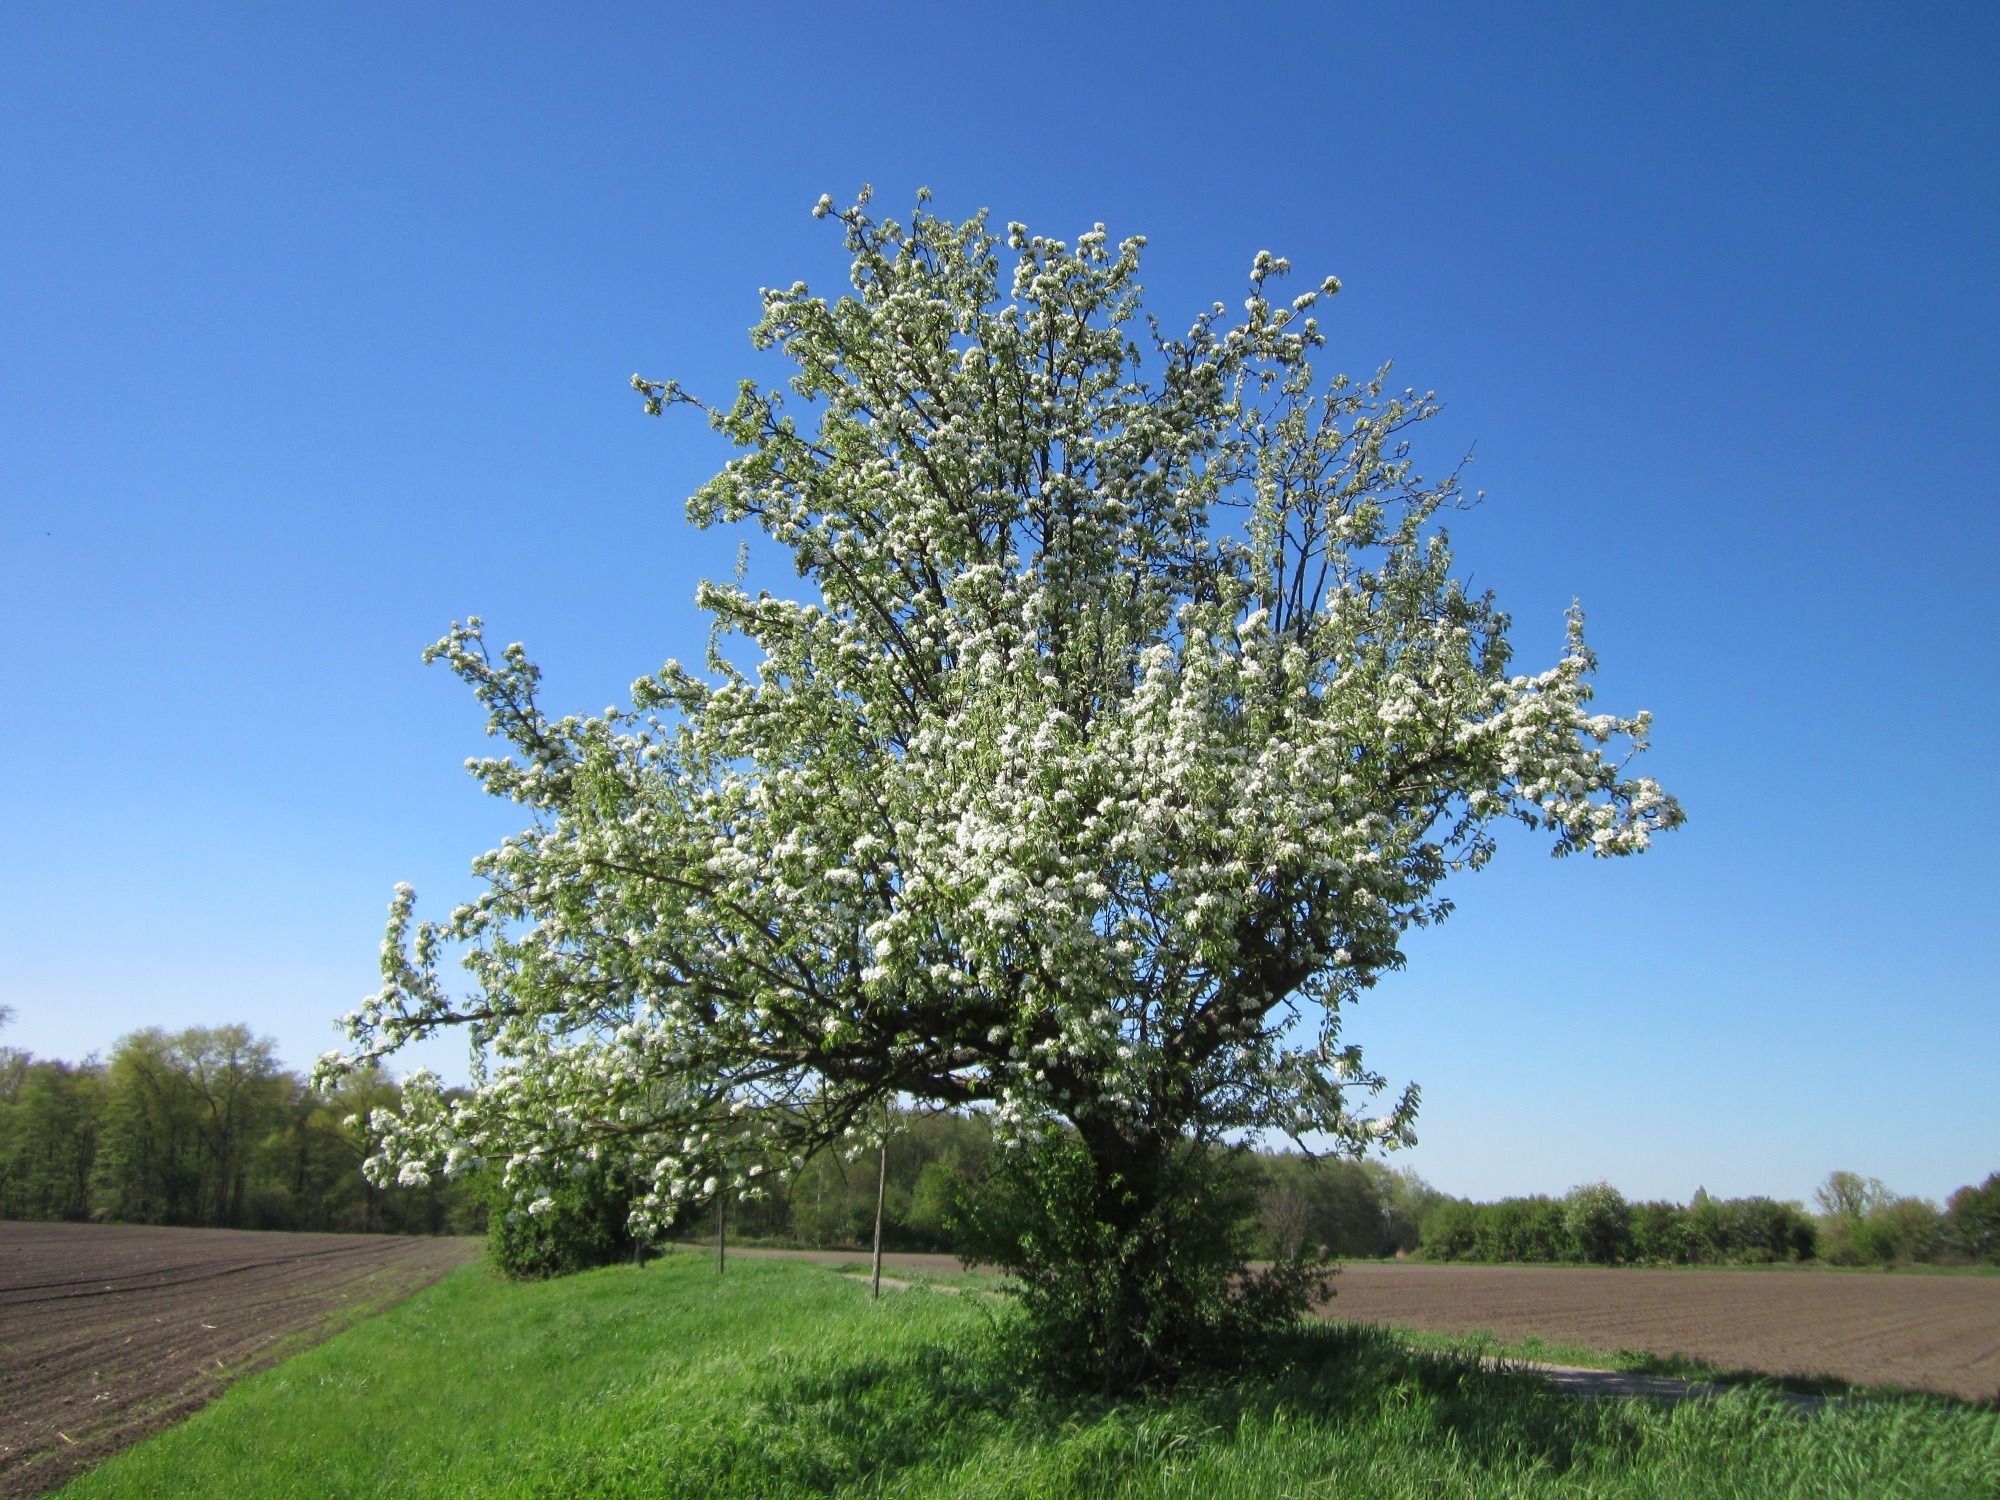
tree, nature, grass, blossom, plant, sky, field, meadow, prairie, countryside, flower, country, rural, spring, trees, outside, clouds, shrub, oak, germany, beautiful, ecosystem, pear tree, flowering plant, woody plant, land plant